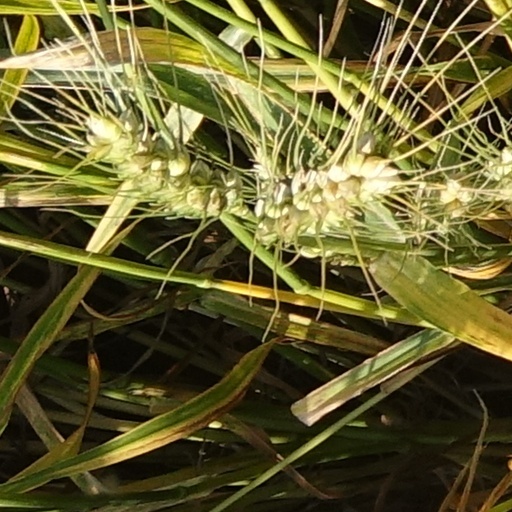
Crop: wheat